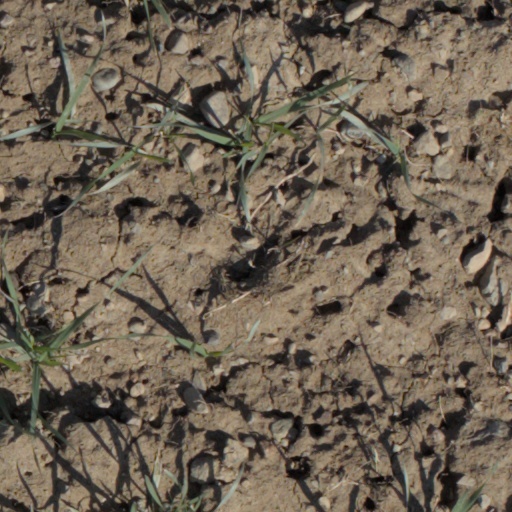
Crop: wheat